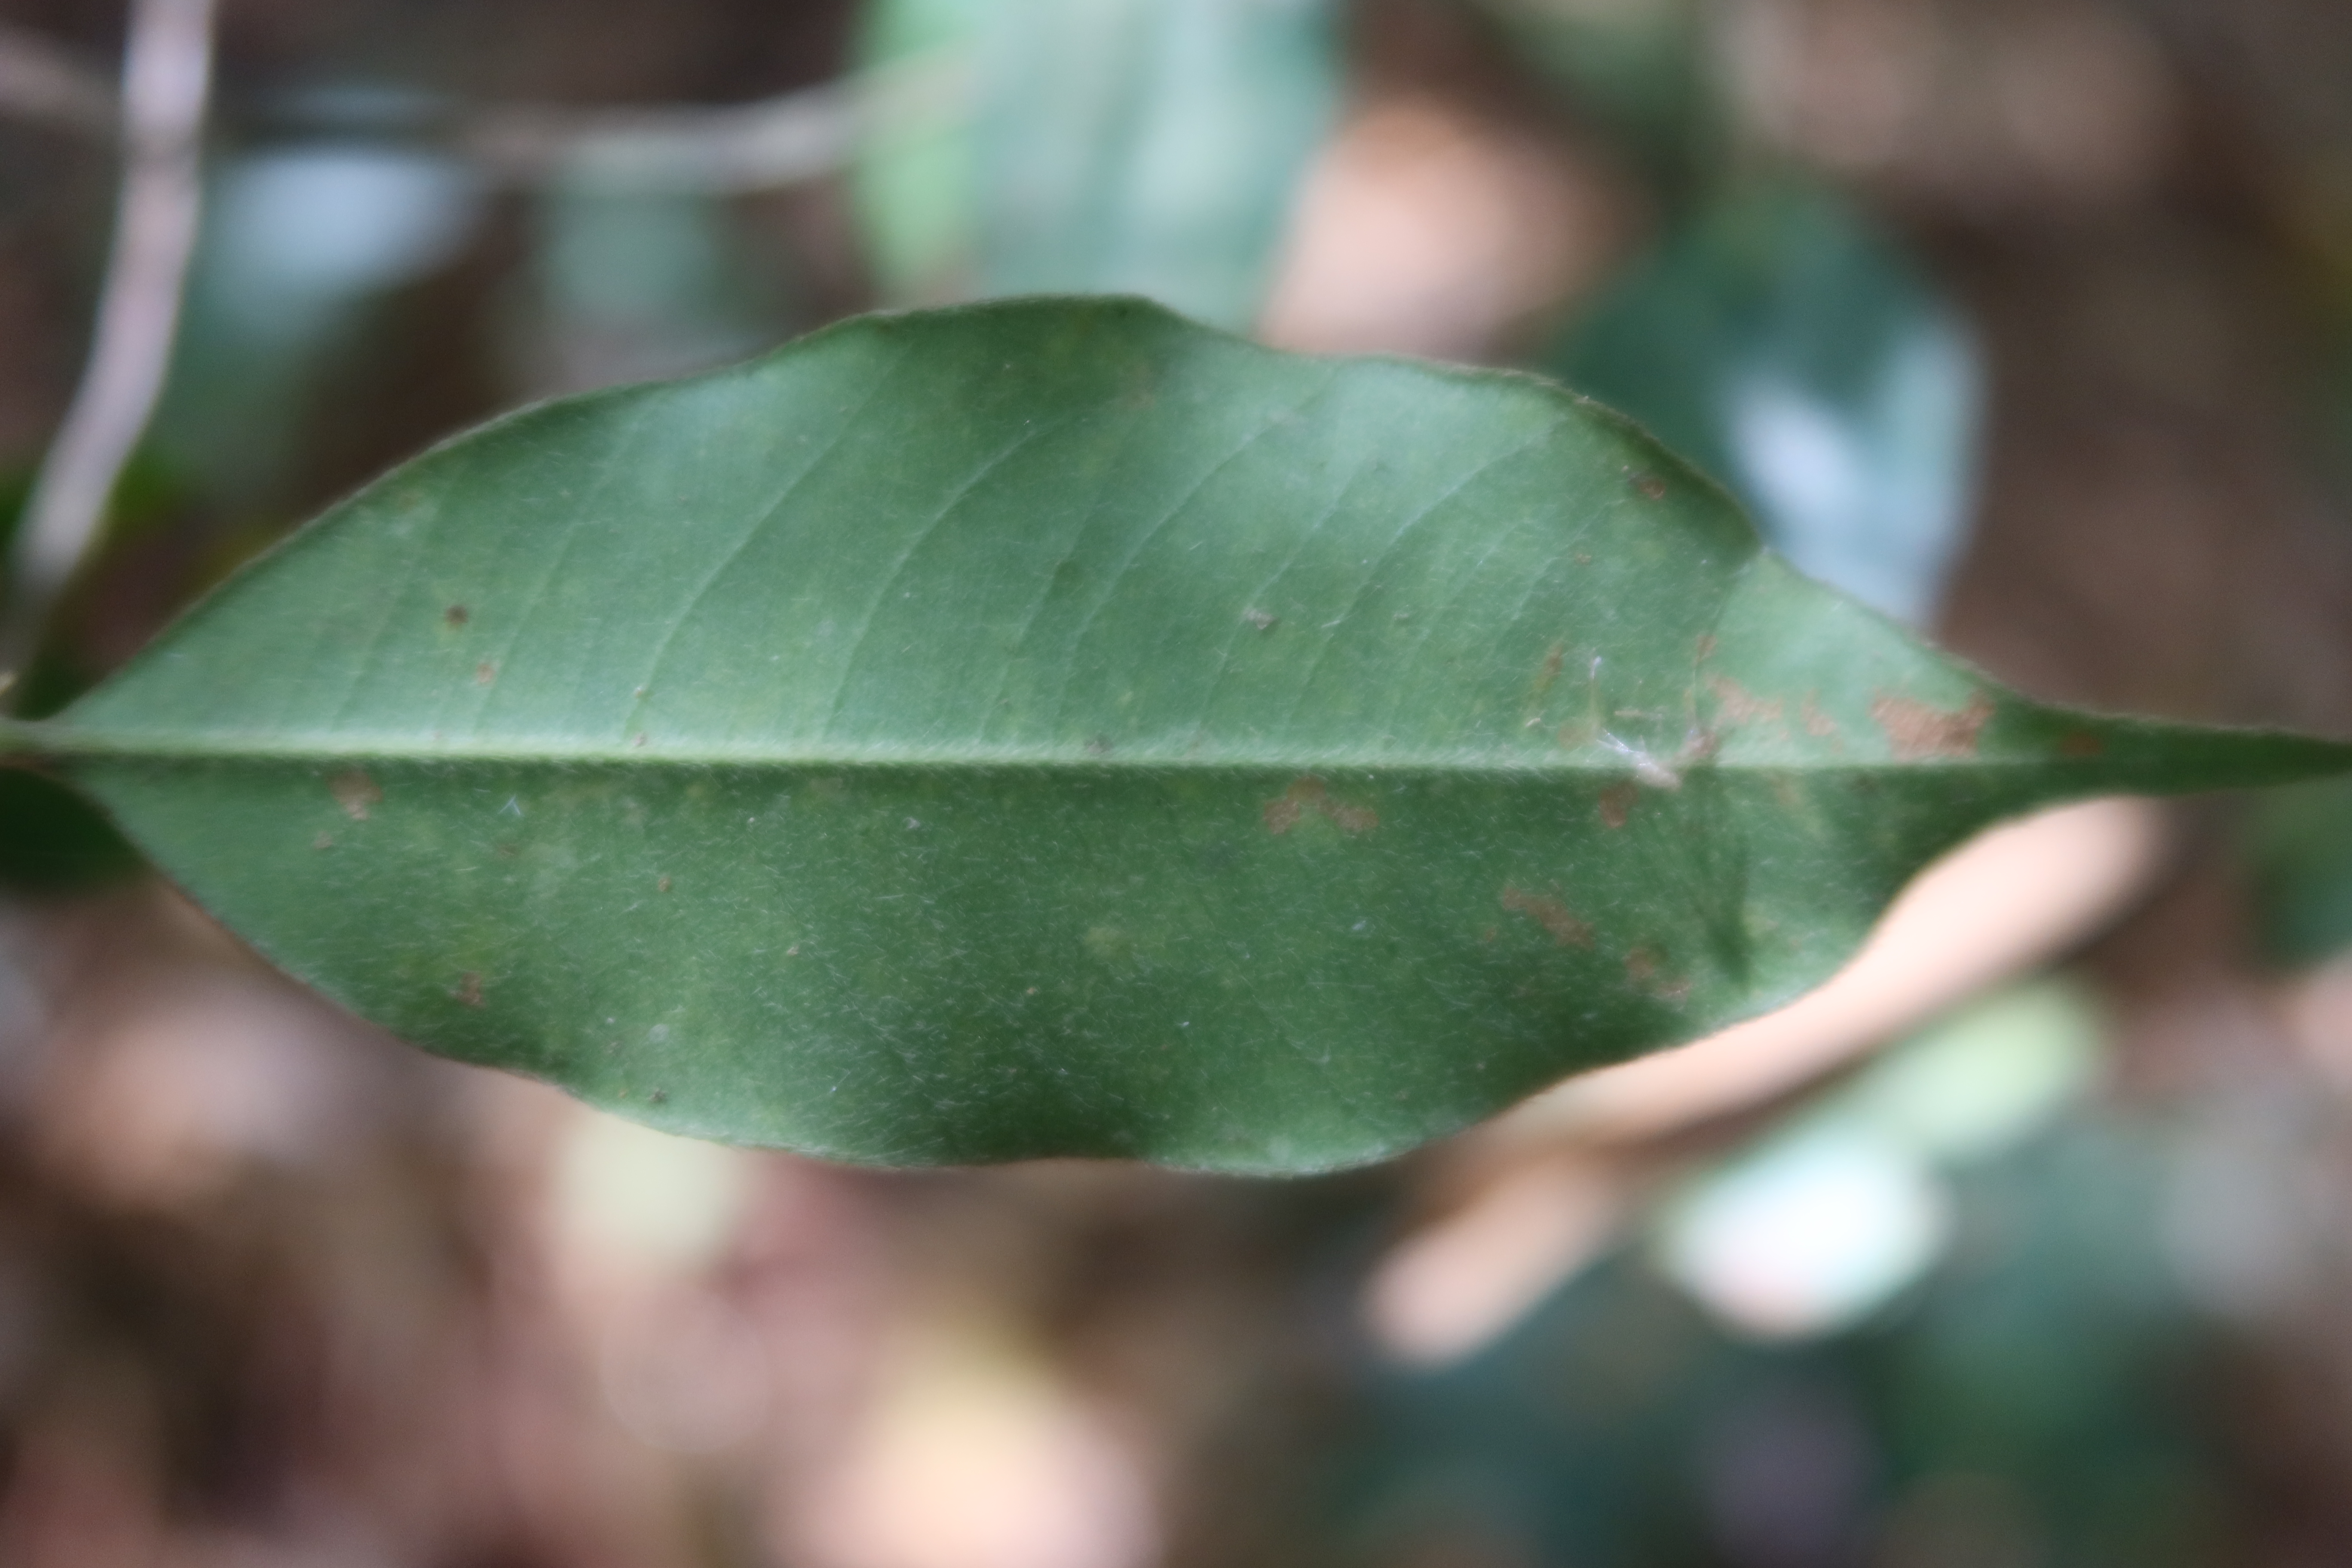
Label: Brown spots